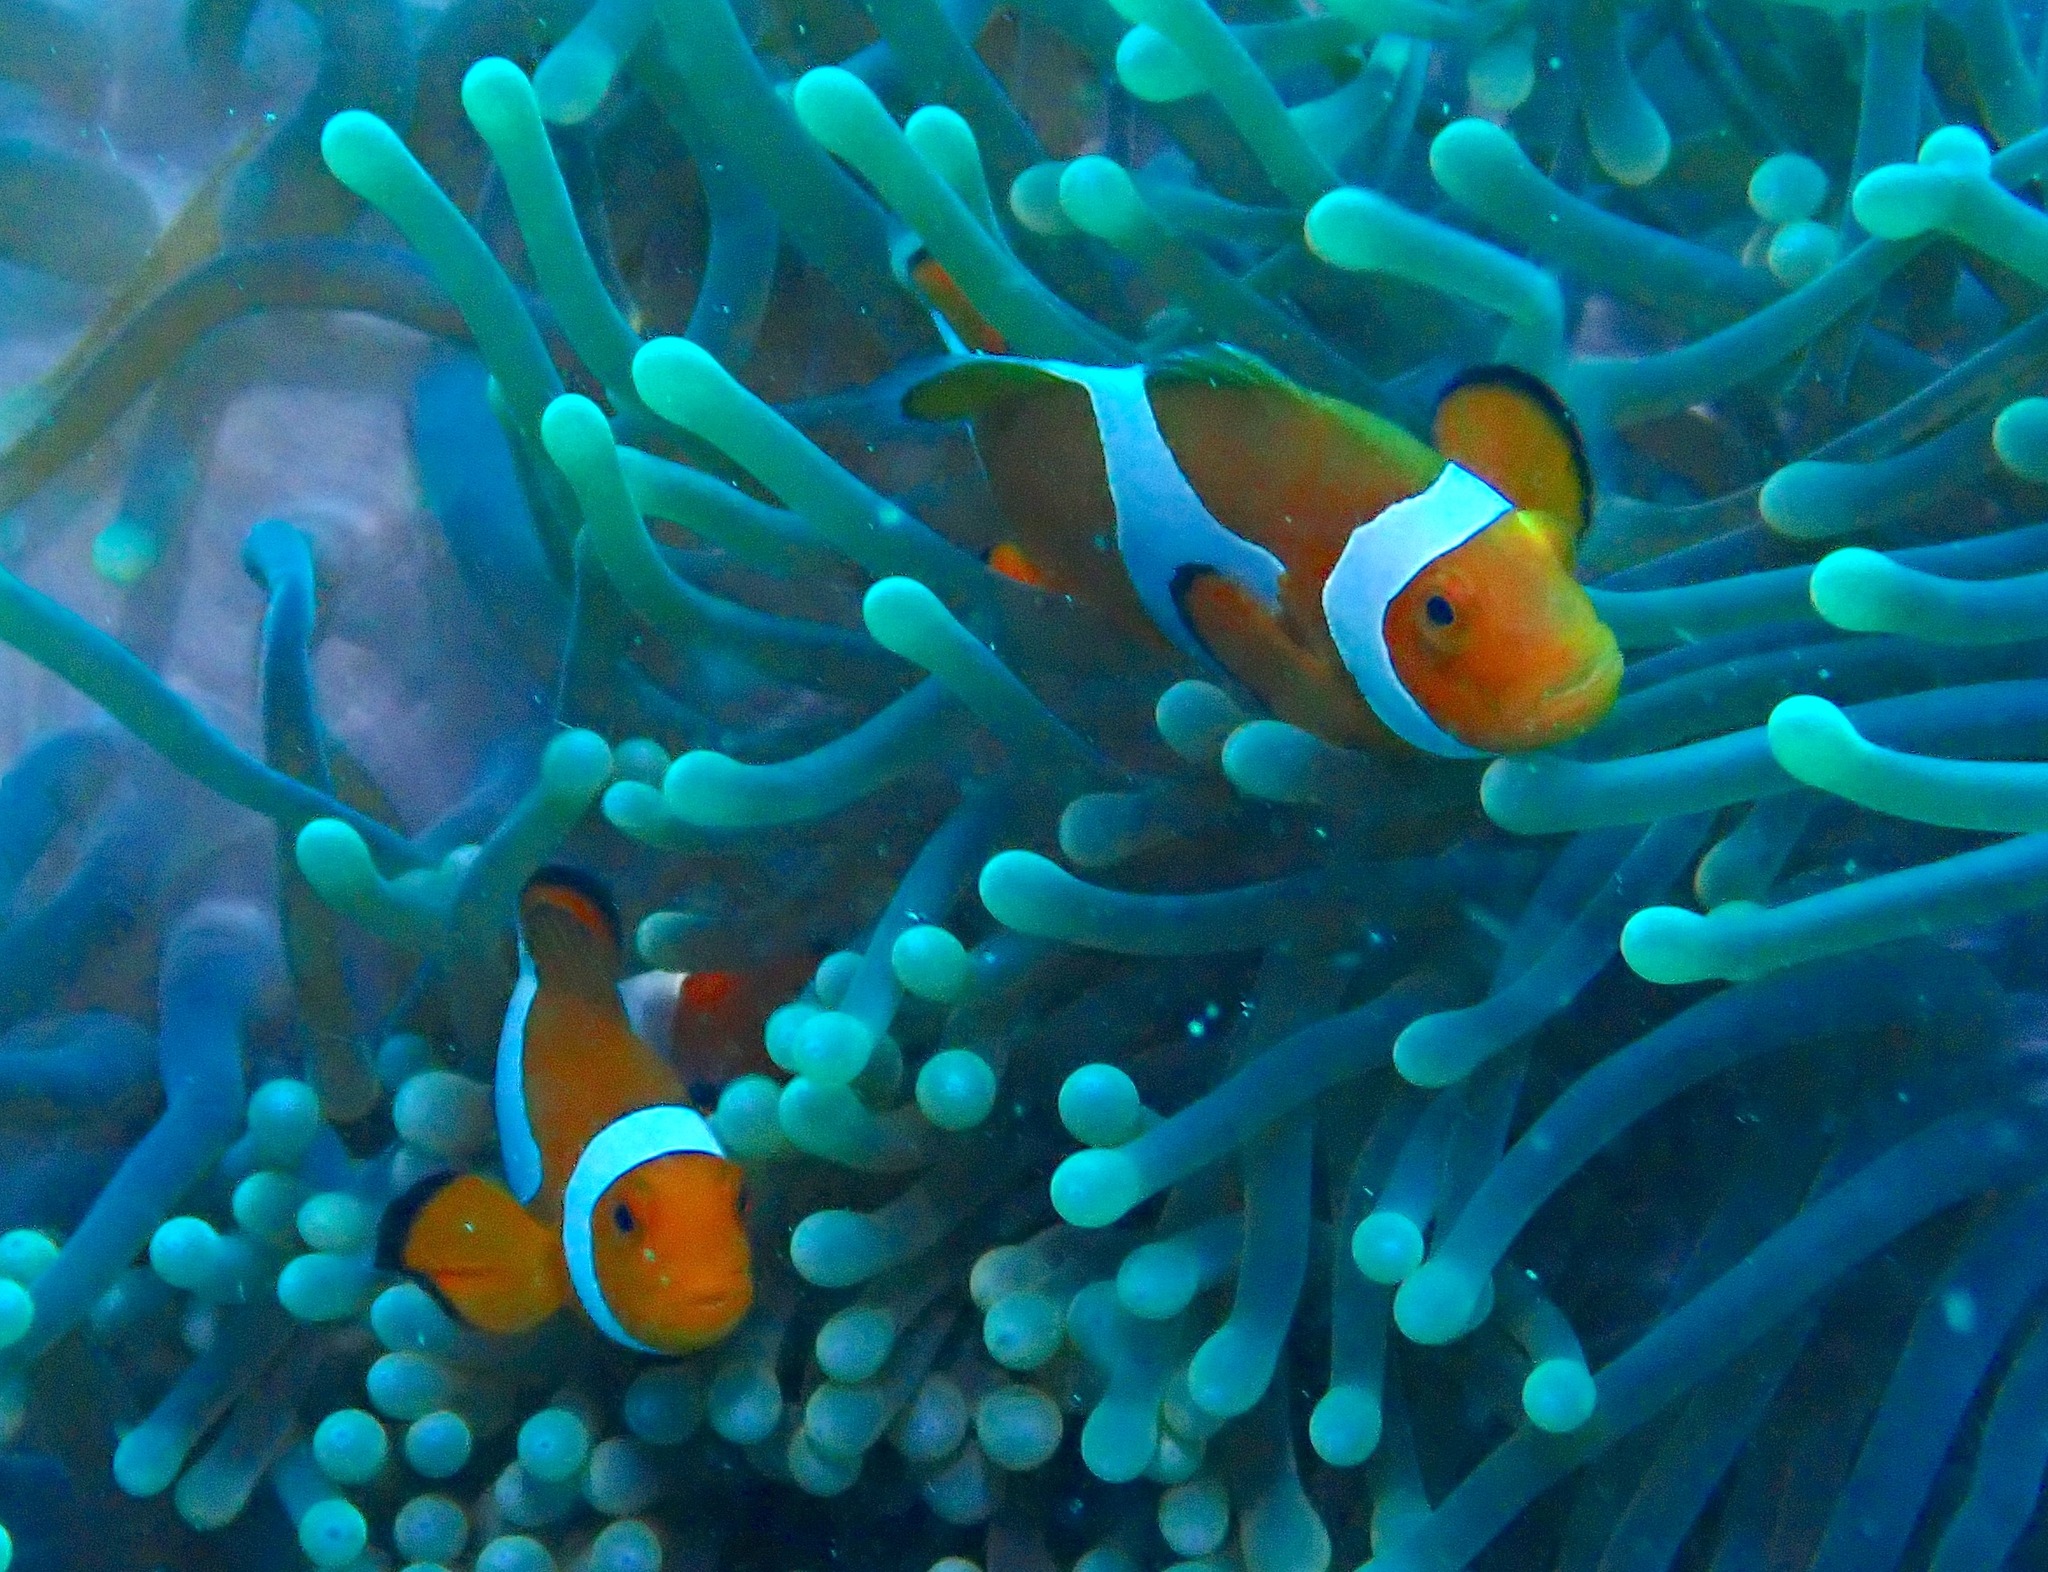
Amphiprion ocellaris (Ocellaris Anemonefish)